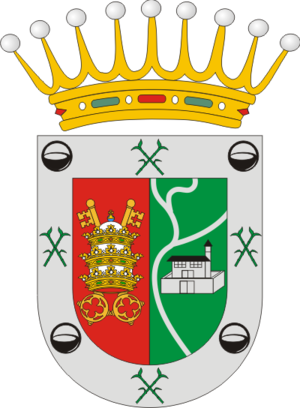
Hermigua / Galleri
Hermigua er en by og en af seks kommuner på Kanarieøen La Gomera. Den ligger på den nordøstlige del af øen. Hermigua er samtidig administrationsbyen.